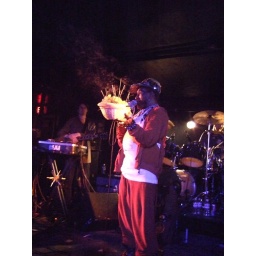
This bowl of fruit with incense in it was on the floor at the front of the stage throughout Lee's set.